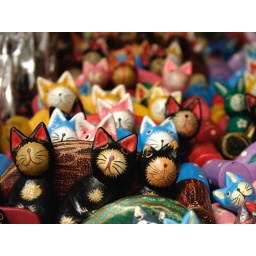
Some wooden cat statues in Bali.